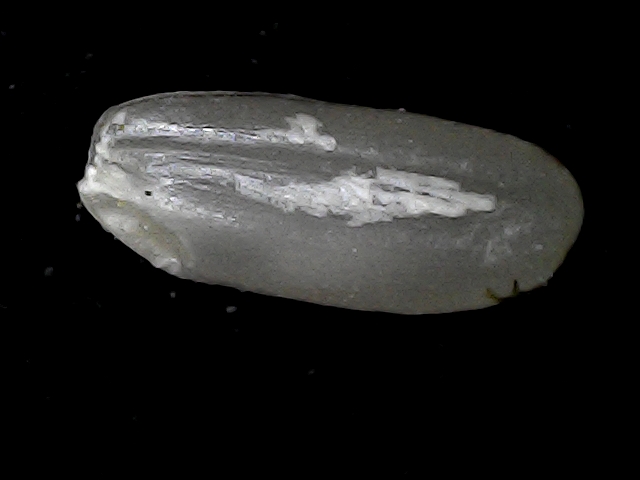
Rice variety: BD79